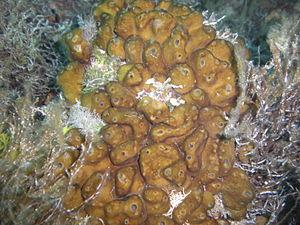
Chondrilla est un genre d'éponges de la famille Chondrillidae.